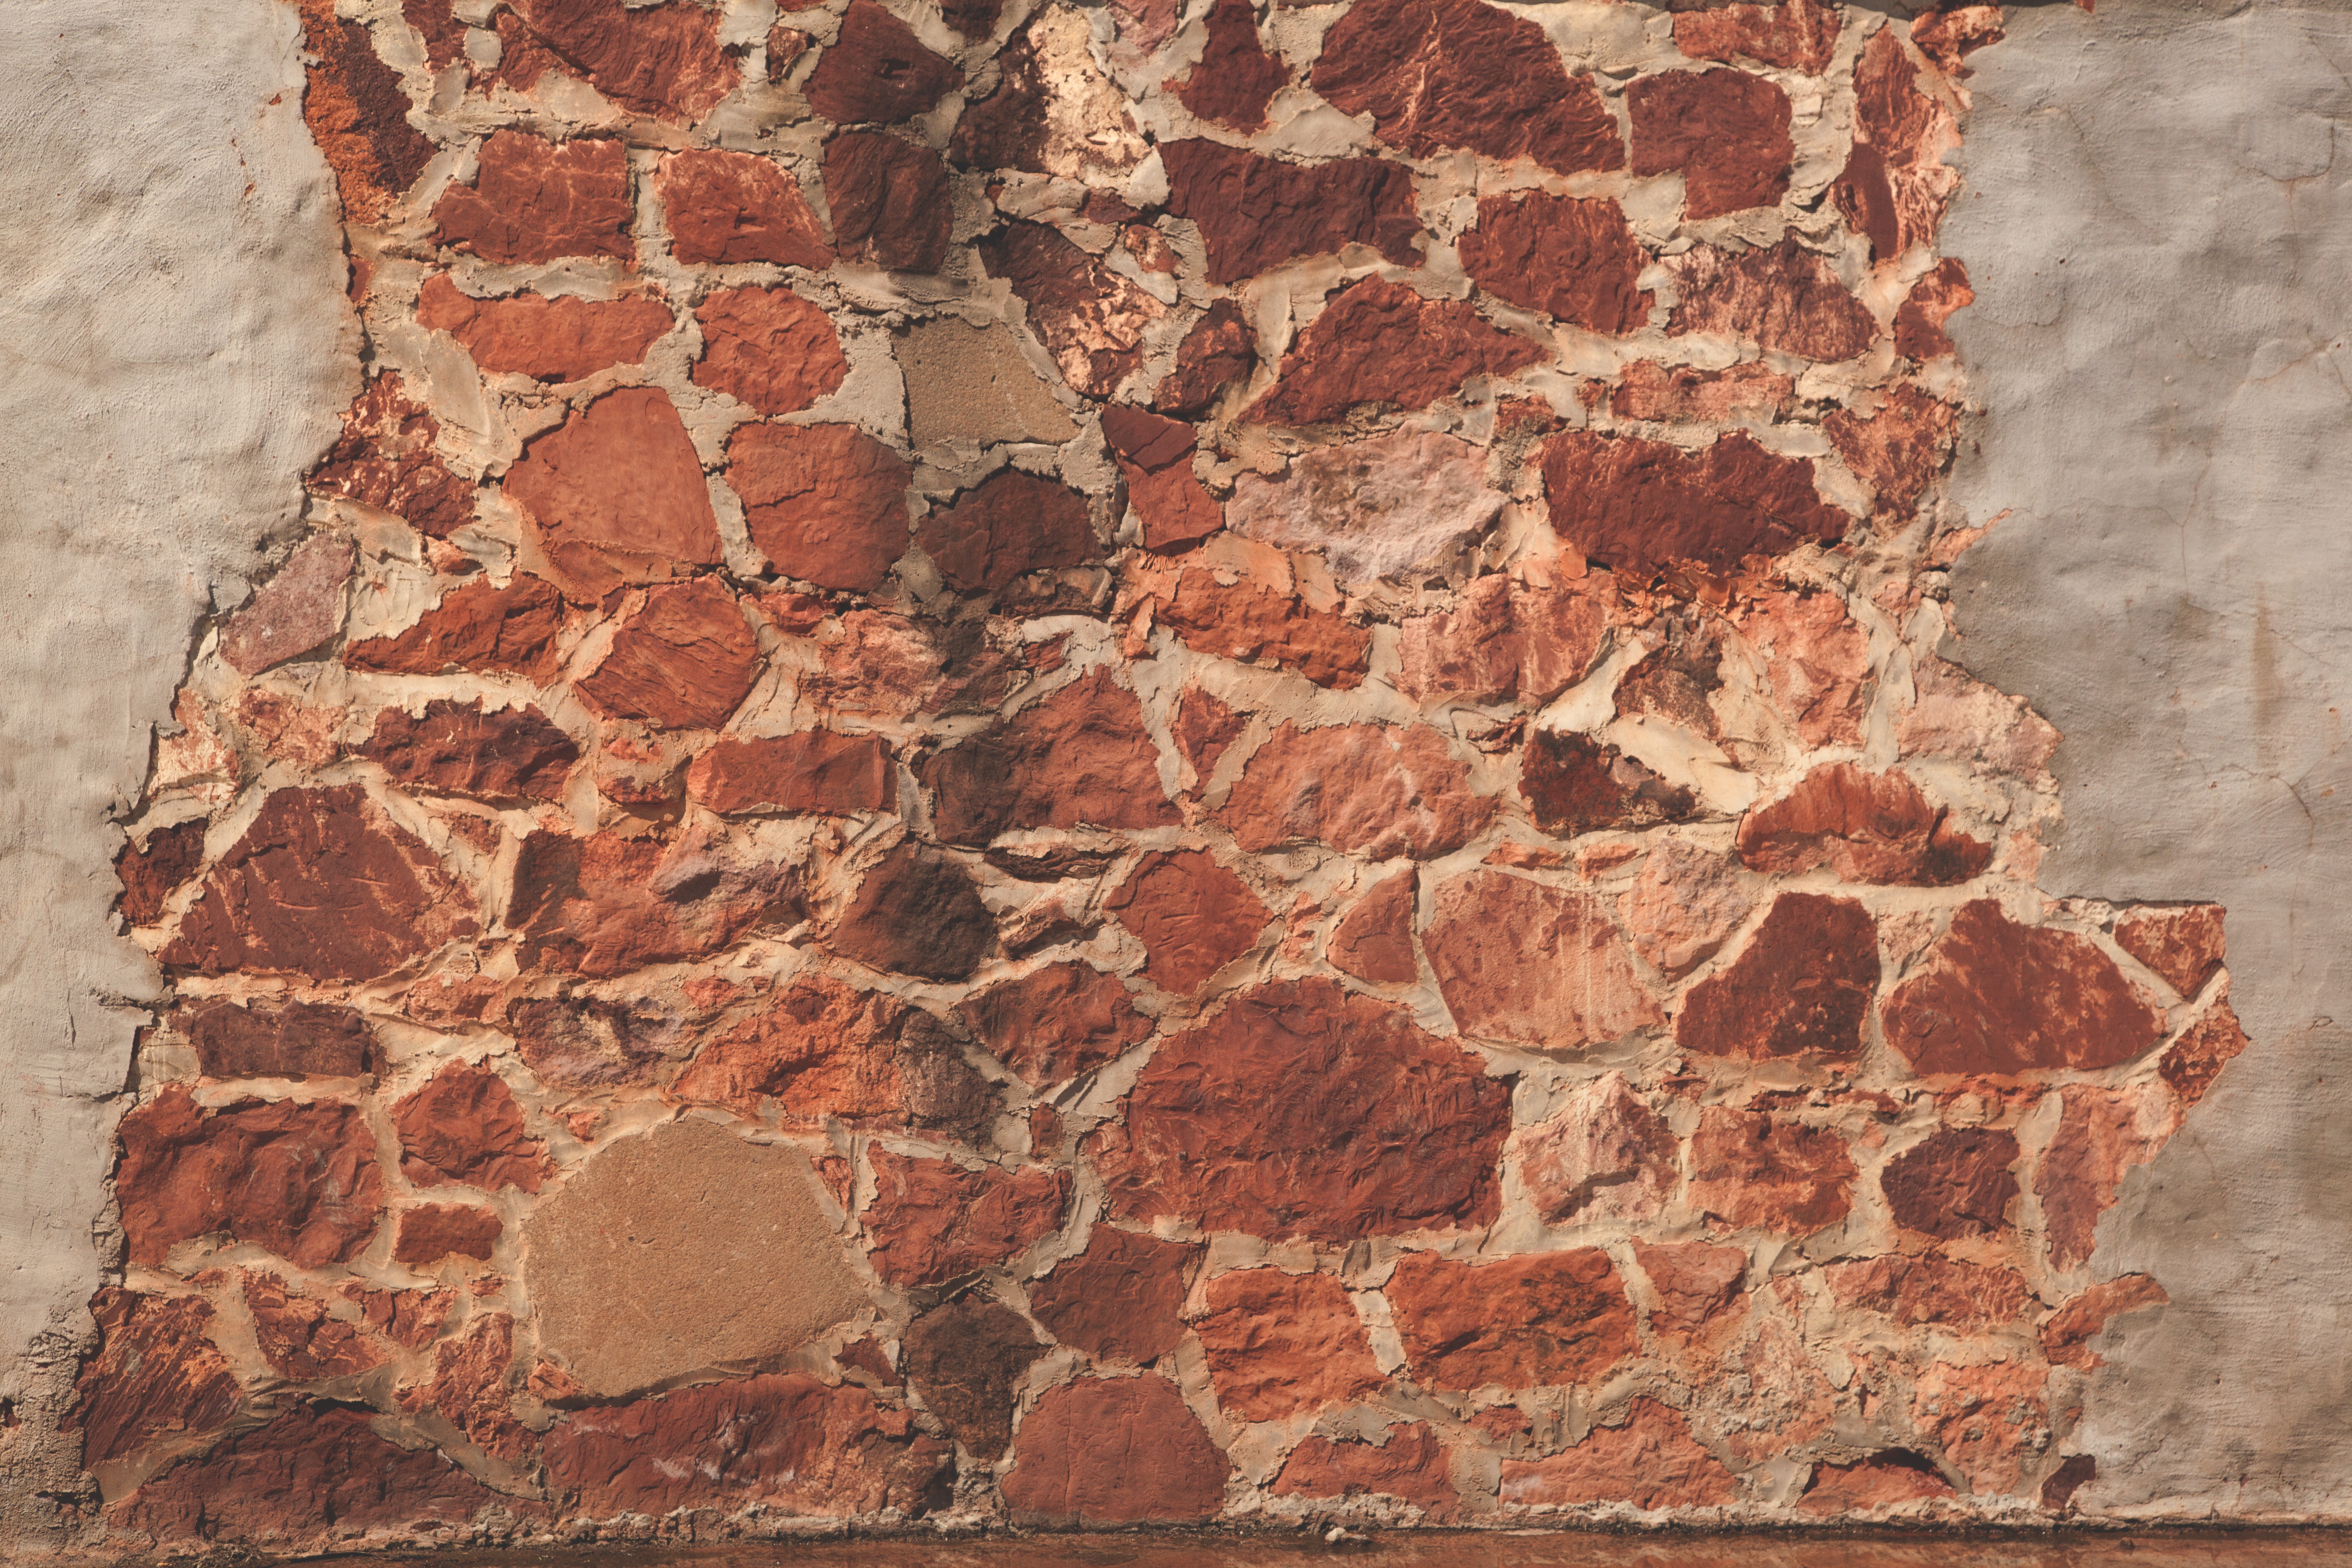
rock, floor, wall, pattern, stone wall, brick, material, art, brickwork, flooring, ancient history